Edwina Rogers

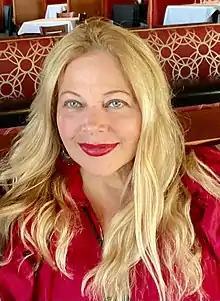
Edwina Rogers in June 2020

Edwina Clifton Rogers (born May 27, 1964) has served in public policy positions in the US Senate, White House, private, and international sectors for over twenty years. She has worked for two presidents and four senators, and founded or directed lobbying firms for public health issues. From 2012 to 2014, she was the executive director of the Secular Coalition for America. She is currently President of the Secular Policy Institute and CEO of the Global Healthspan Policy Institute, a 501c3 nonprofit think tank working to support research and development of new treatments to address the underlying causes of diseases of aging.